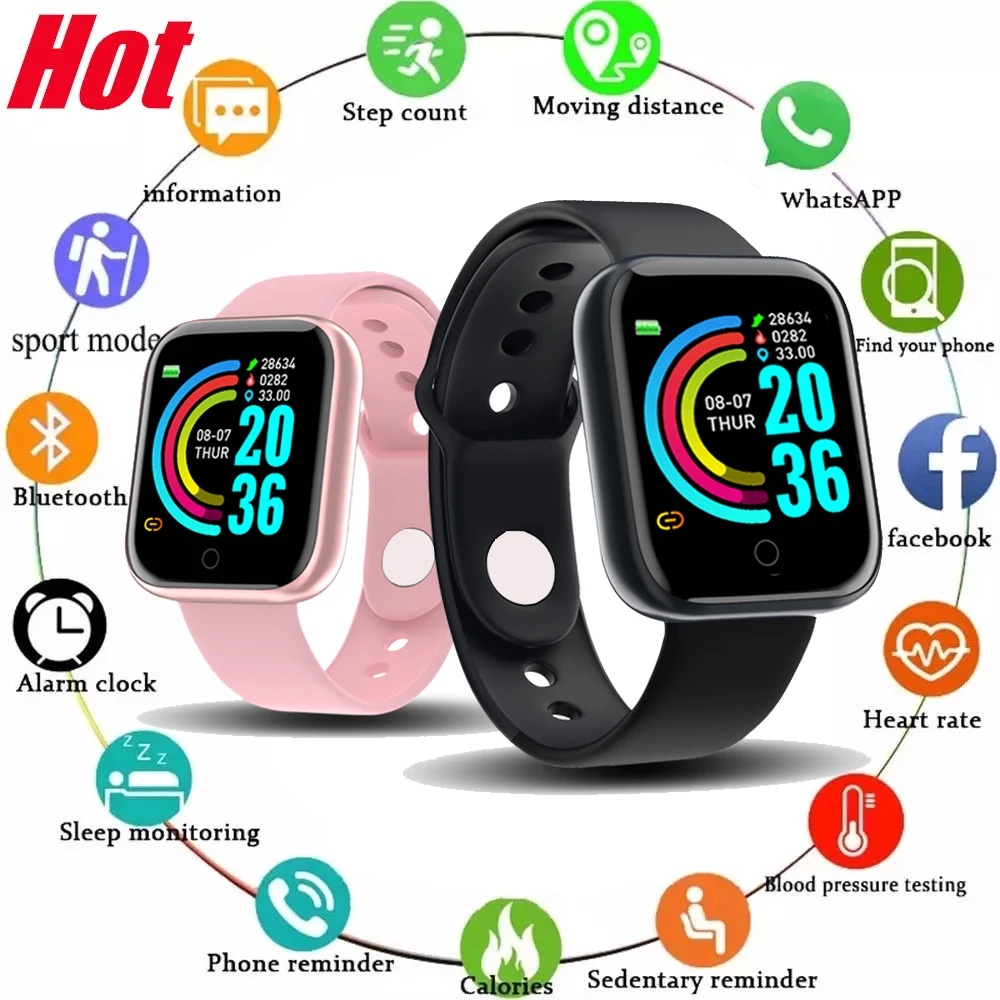
NEW Arrivals Smart Watch Women Waterproof Wrist Watches Men Smartwatch Electronic Clock Kids Fitness Tracker Watch For Xiaomi Huawei Bracelet
Brand: Uk top lovers
SPECIFICATIONS 8-10 days delivery APP Download Available: Yes Activity Tracked: Steps Tracker,Calorie Tracker,Activity Tracker Application Age Group: Adult Band Detachable: Yes Band Material: Silica Gel Battery Capacity: <120mAh Battery Capacity(mAh): 180-220mAh Battery Detachable: No Battery Life: 0.5day Bluetooth-compatible Version: 4.0 CPU Manufacturer: qualcomm Case Material: Plastic Category: Smart Watches Certification: CE Choice: Yes Colors: Black,White,Pink,Silver Compatibility: All Compatible Display Size: 1.44 inch Feature 1: Fitness Tracker Smart Watch Feature 2: Heart Rate Monitor Smart Watch Feature 3: Waterproof Feature 4: Bluetooth Sport Watch Feature 5: smart watch men women Feature 6: smart bracelet for xiaomi,huawei,apple Function: Passometer,fitness tracker,sleep tracker,Mood Tracker,Message Reminder,Call Reminder,REMOTE CONTROL,Push Message,24 hour instruction,Chronograph,Alarm Clock,Power Reserve,week,Speed Measurement,Month,Heart Rate Tracker,Interactive Music,Noctilucent,Thermometer GPS: No High-concerned Chemical: None Item Condition: New Language: English,Russian,Spanish,Polish,Portuguese,Turkish,Italian,French,German,Korean,Japanese,Ukrainian,Hebrew,Dutch Mechanism: No Metrics measured: Heart Rate Monitor,Blood Oxygen Monitor,Sleep Monitor,Blood Pressure Monitor Model: smart watches Movement Type: Electronic Multiple Dials: Yes Network Mode: None Origin: Japan RAM: <128MB ROM: <128MB Rear Camera: None Resolution: 240*240 SIM Card Available: No Screen Material: LED Screen Shape: SQUARE Style: SPORT Support: Dropshipping,Wholesale System: Android OS,IOS Type: On Wrist Voice assistant built-in: No Waterproof Grade: Life Waterproof
Category: Apparel & Accessories > Jewelry > Smart Watches